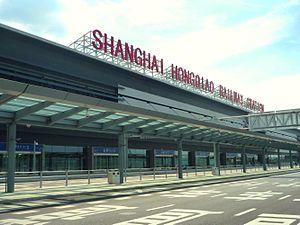
La gare de Shanghai-Hongqiao est une gare ferroviaire chinoise, de la LGV Pékin - Shanghai c'est l'une des principales gares de Shanghai.